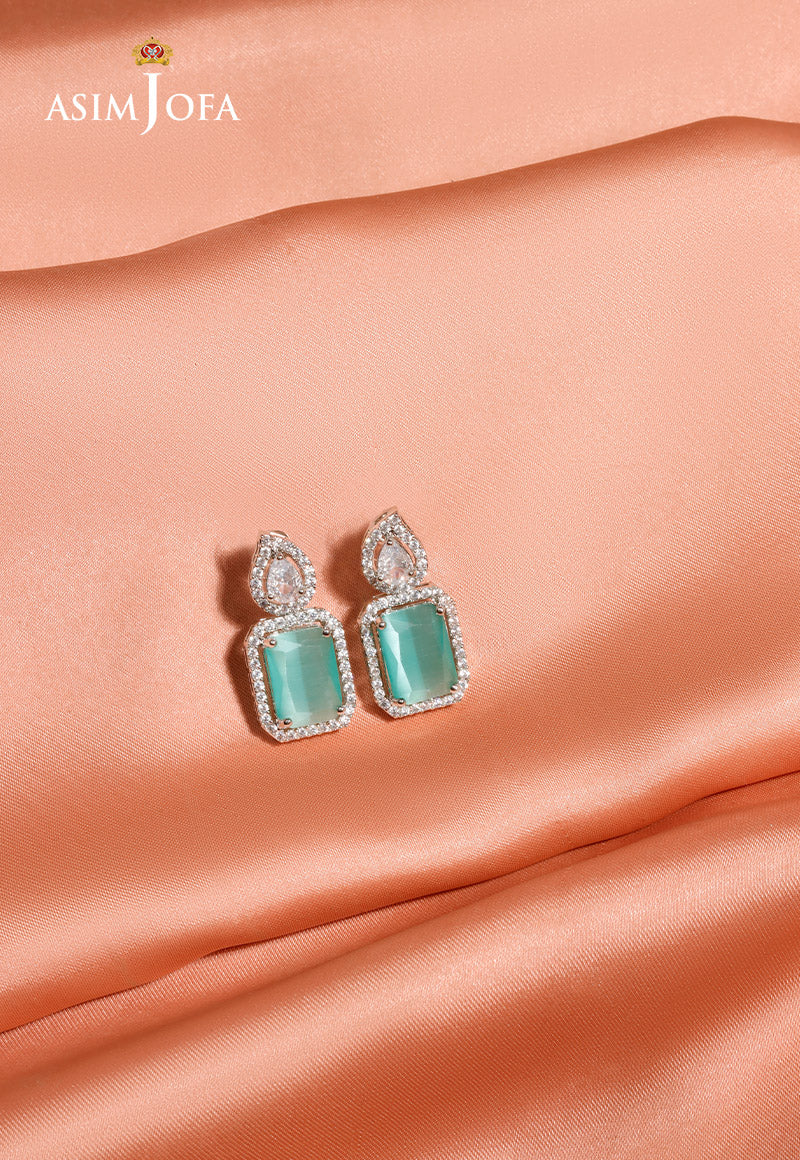
green onyx stud earring